Trumpler 3

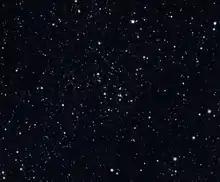
Trumpler 3 as seen from the Stellarium Software

Trumpler 3 is an open cluster located in the constellation Cassiopeia. It has the visual magnitude of 7 and is one of the most famous star clusters in the Trumpler catalogue.